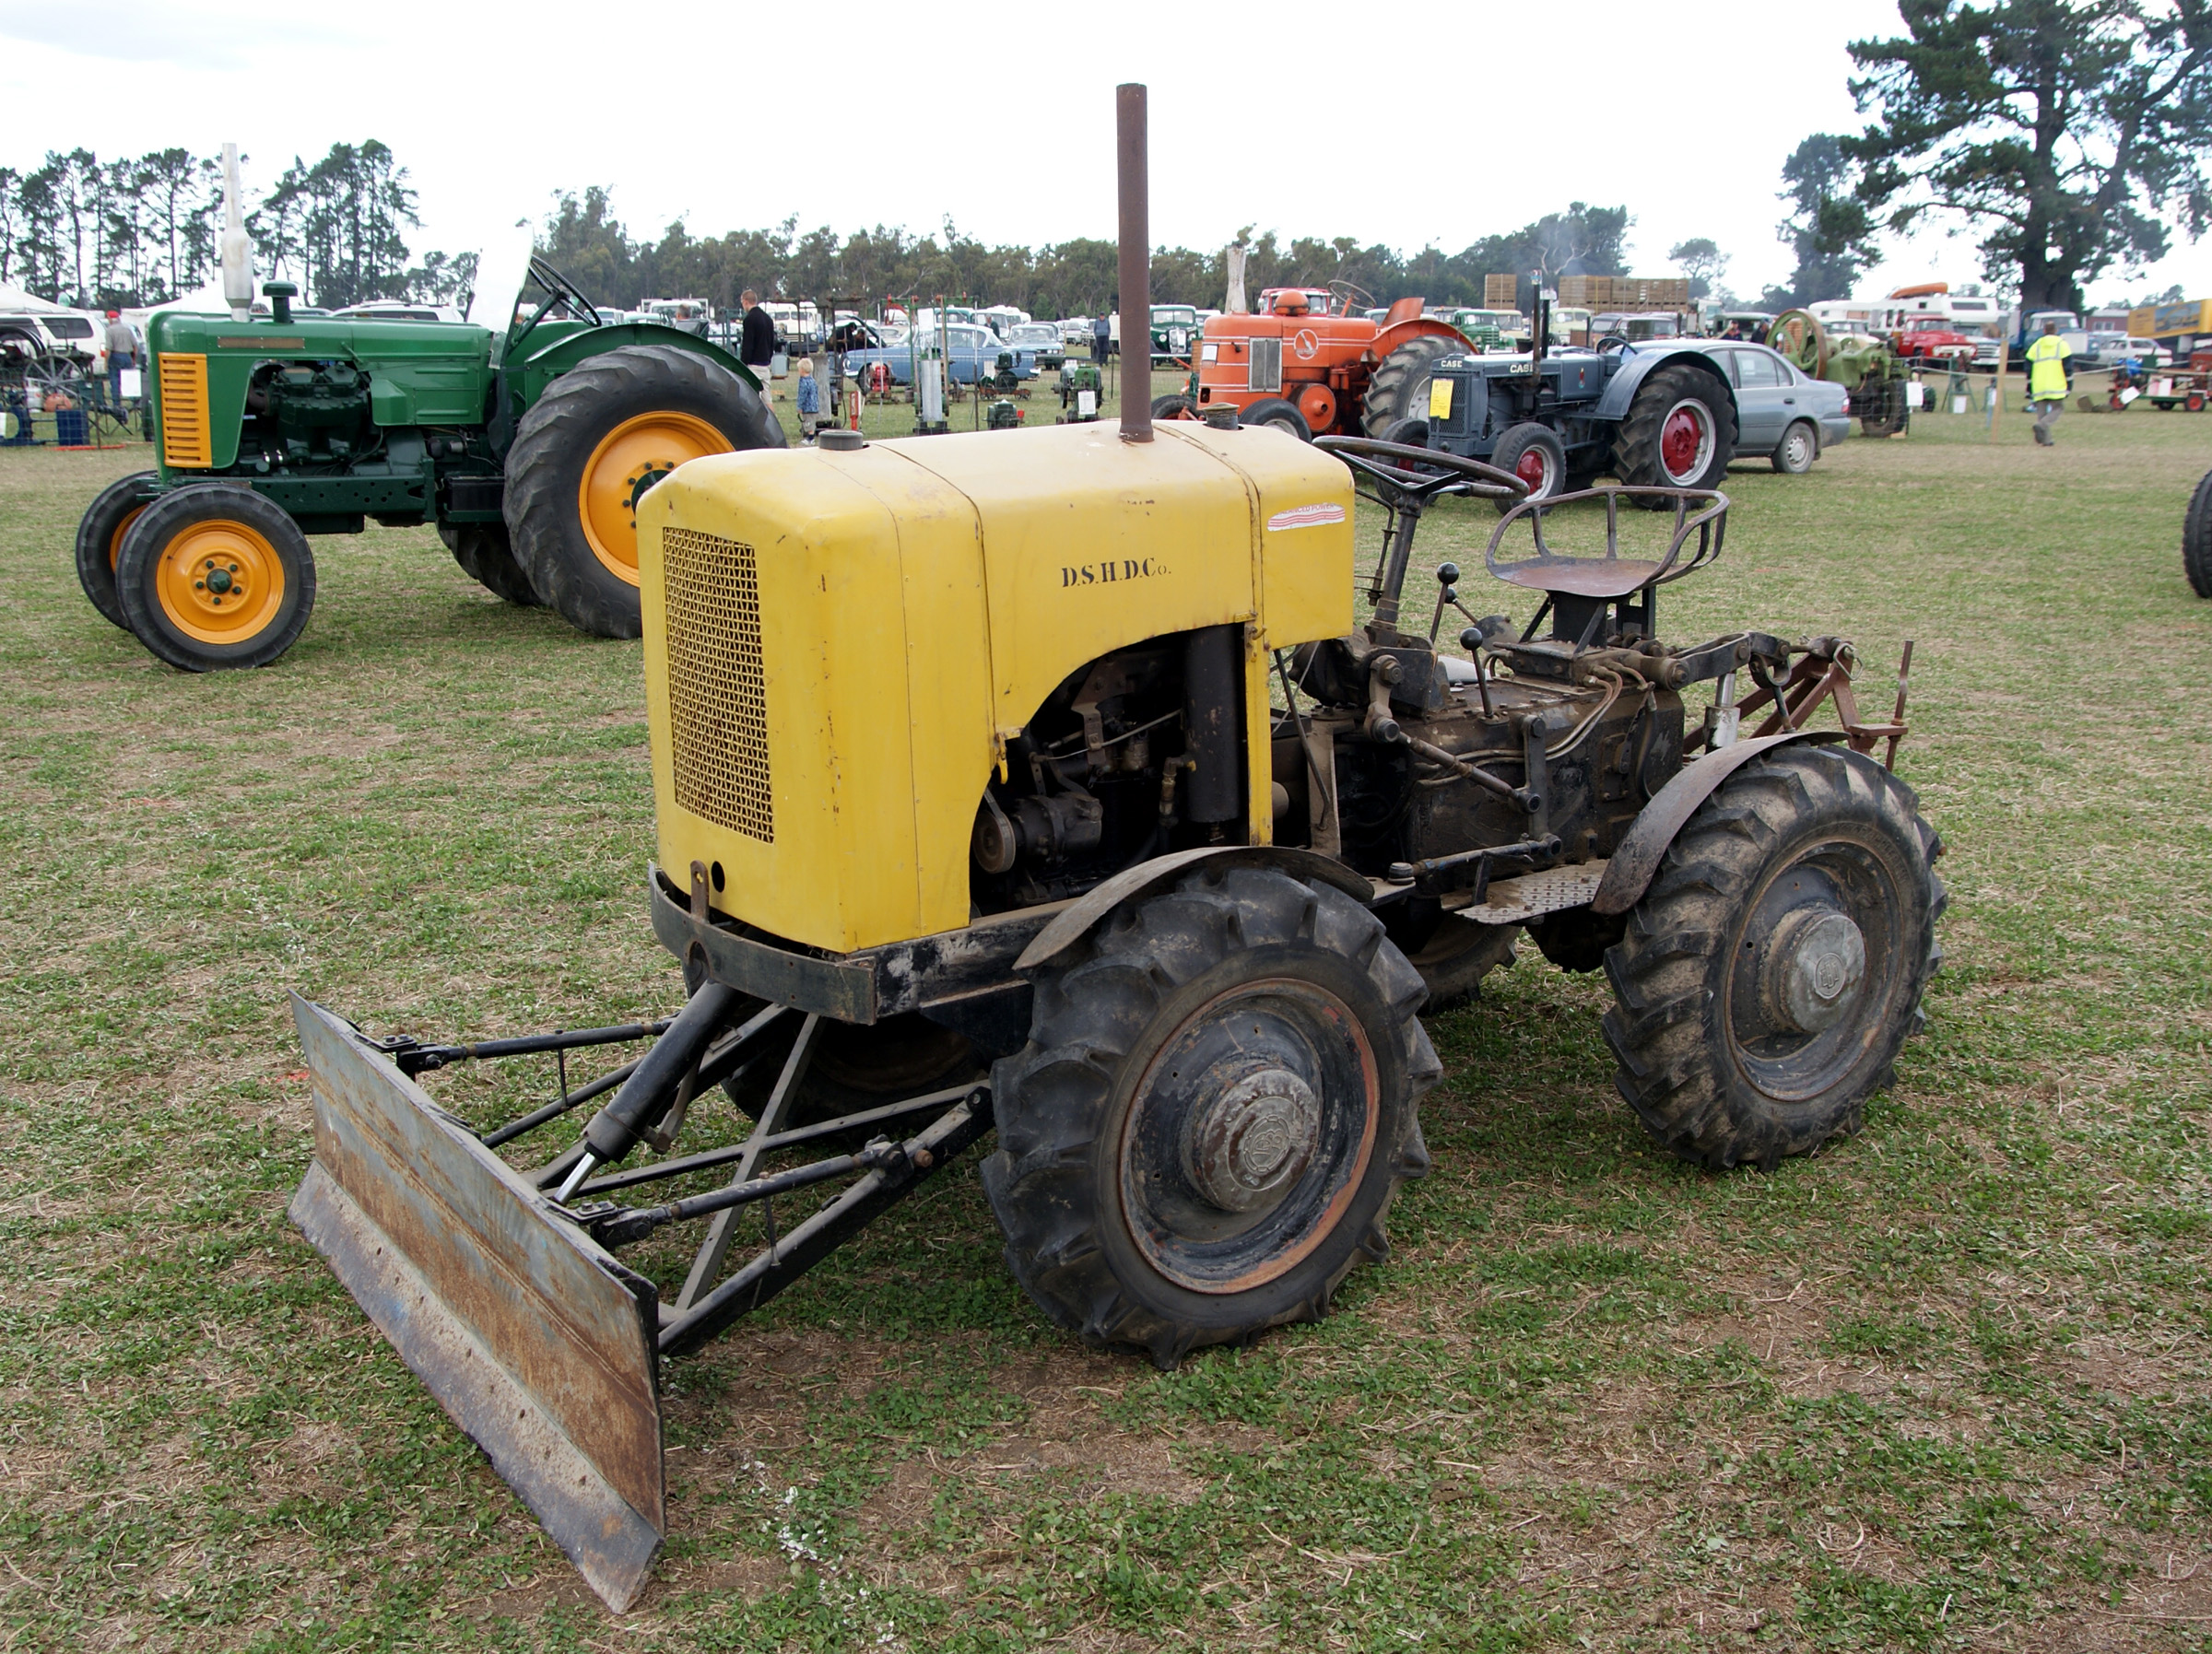
car, tractor, field, wheel, farming, vehicle, publicdomain, ploughing, tractorsdiggers, plowing, tractors, farmequimenttriumph, agricultural machinery, land vehicle